Worms Cathedral

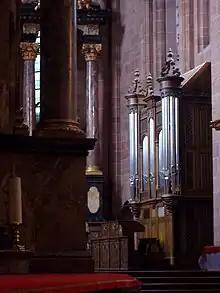
Choir organ by Oberlinger

Klais Orgelbau built a swallow's nest organ with three manuals and 34 registers in 1985, which was slightly reorganised and re-toned in 2007. The machine has a mechanical playing action, the tracker action is electronic.